Freedom of religion in Australia

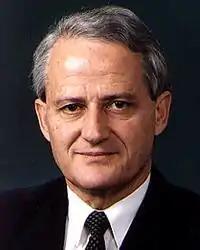
Philip Ruddock, chair of the Religious Freedom Review

Following the passage of same-sex marriage legislation in Australia in 2017, a federal review was commissioned by the Turnbull government to examine the suitability of current religious freedom protections, specifically within the context of the new Marriage Amendment (Definition and Religious Freedoms) Act 2017. The Religious Freedom Review was chaired by Philip Ruddock, the former Attorney-General for Australia at the time same-sex marriage was banned by the Howard government in 2004, and had no associated terms of reference.